Kate Winslet

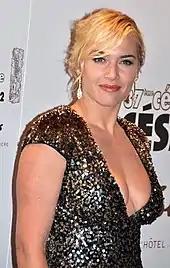
Winslet at the 2012 César Awards

A year after Tredre's death, Winslet met Jim Threapleton on the set of "Hideous Kinky", on which he served as an assistant director. They married in November 1998 at her family's local church, and their daughter, Mia, was born in 2000. Describing her marriage to Threapleton as a "mess", Winslet later said that she lost control of her instincts during this period. They divorced in 2001.